Heart of Worcestershire College

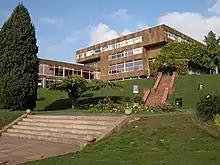
The All Saints Building in 2006

There are several buildings for the college in the city of Worcester. One is the "All Saints' Building", located on Deansway. Following a £298,000 investment from the Worcestershire Local Enterprise Partnership, the college has refurbished and developed its Special Education Needs (SEN) facilities, The Base.